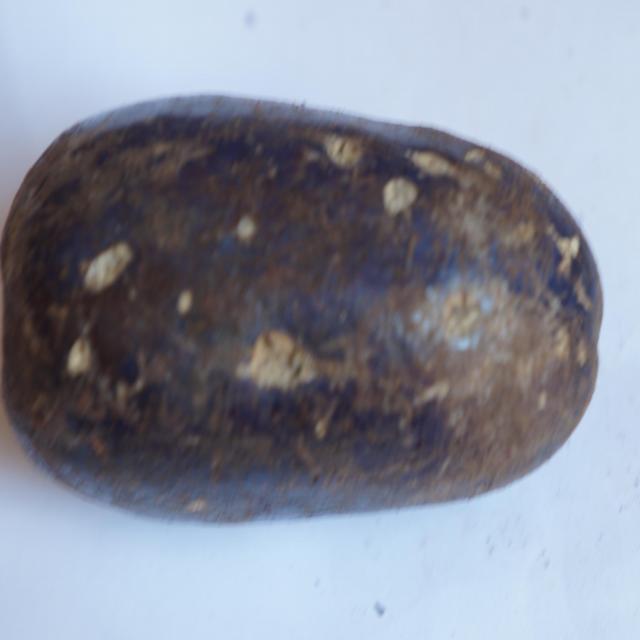
Plum grade: spotted